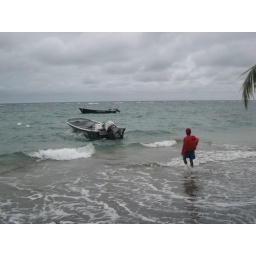
The only way to get to the village at Punta Mona was to hike in along the beach or take a boat